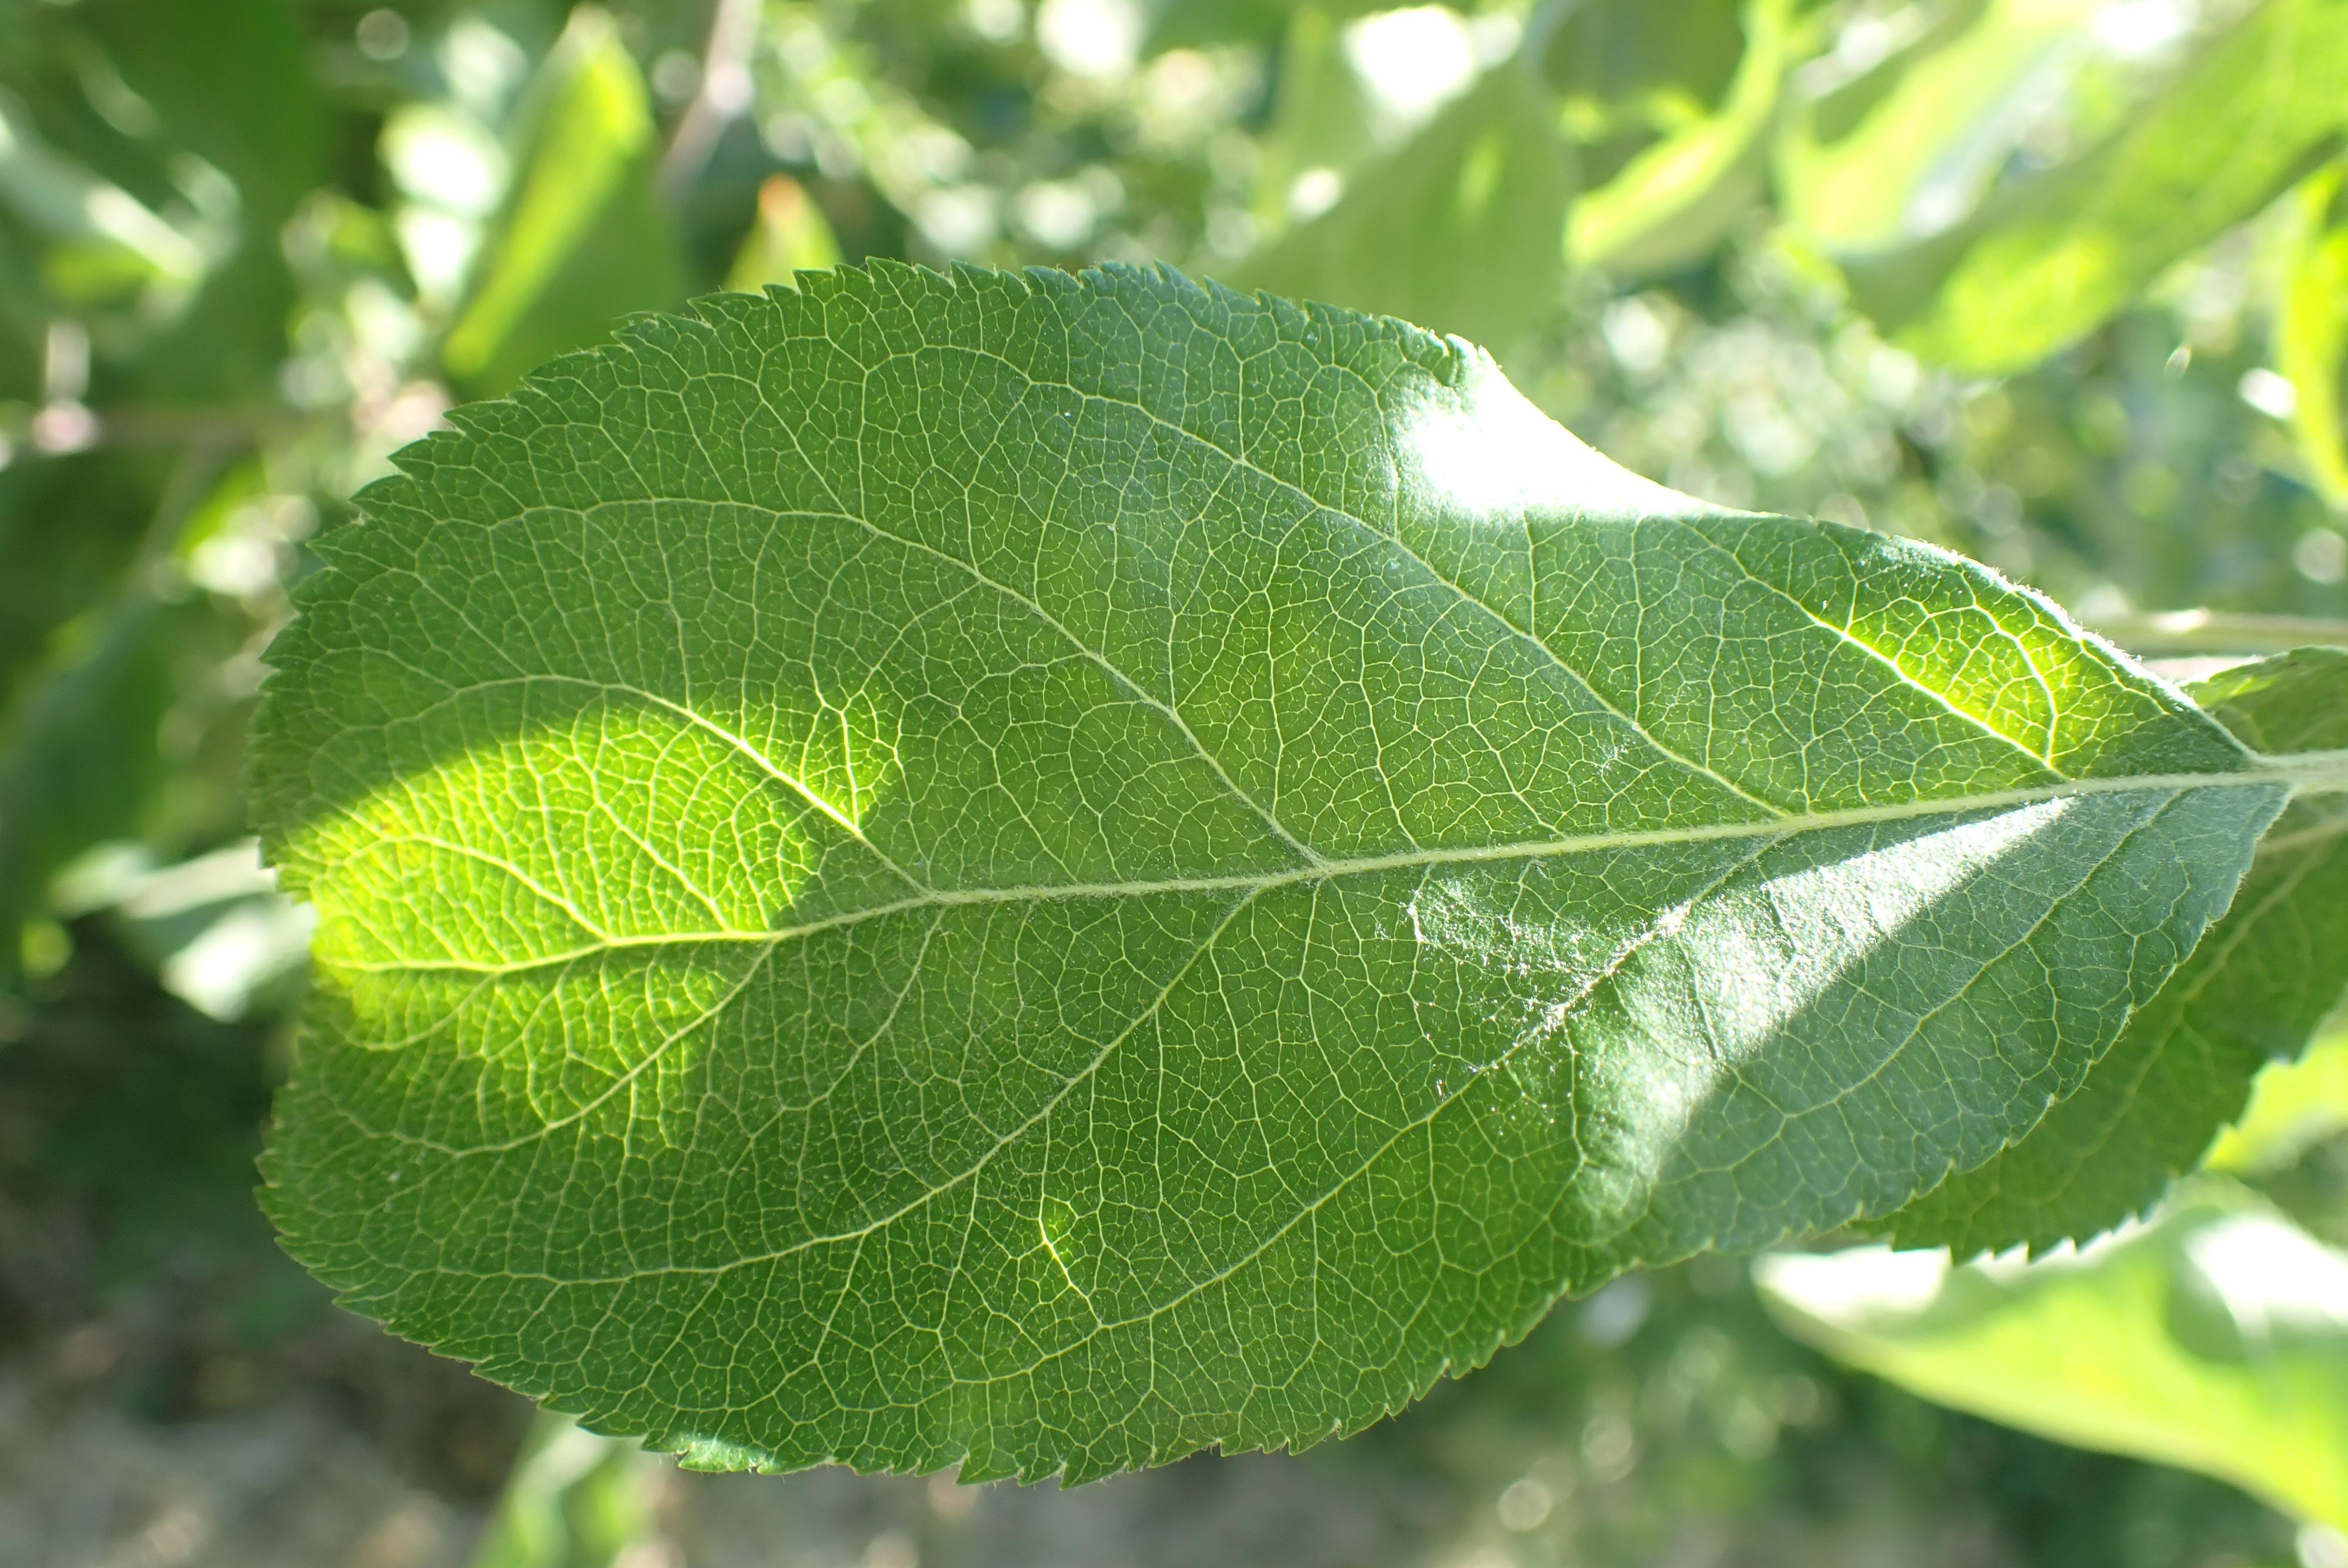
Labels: healthy